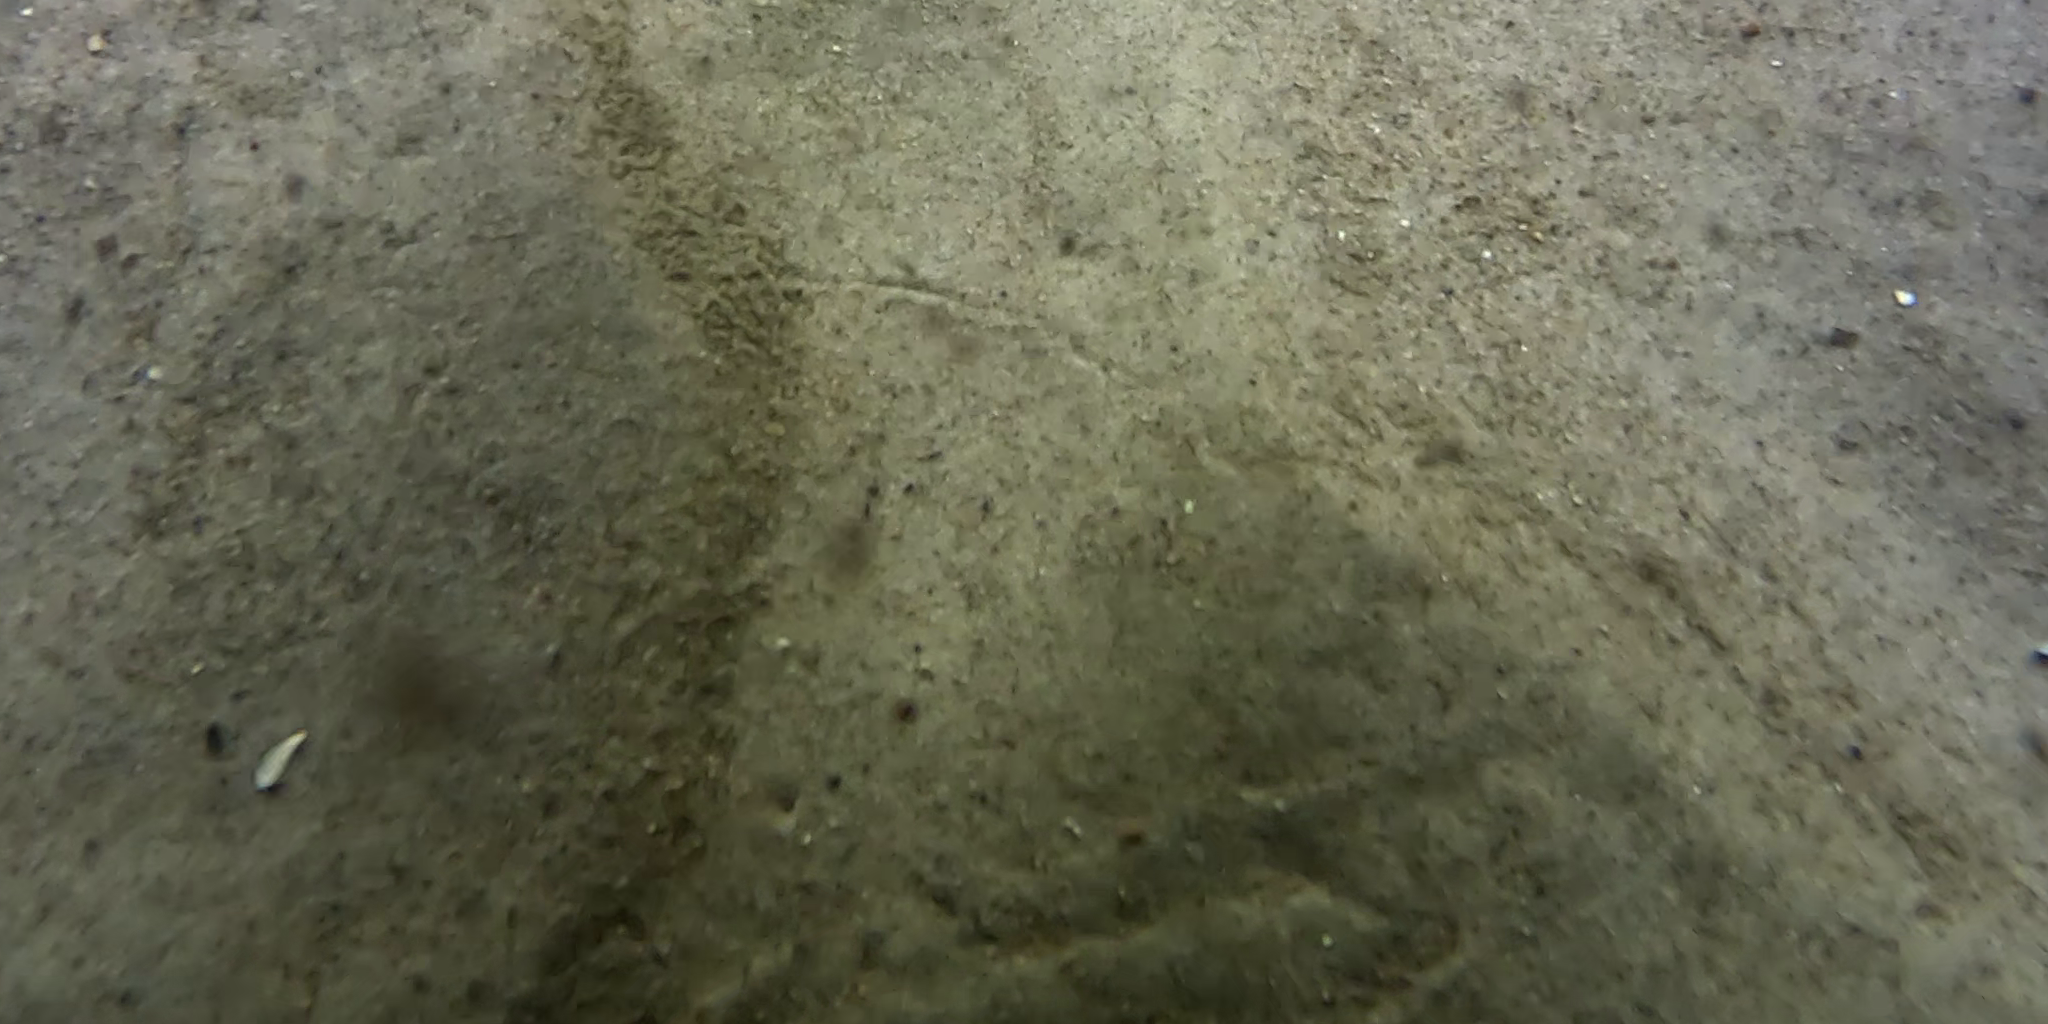
Seabed habitat: sand